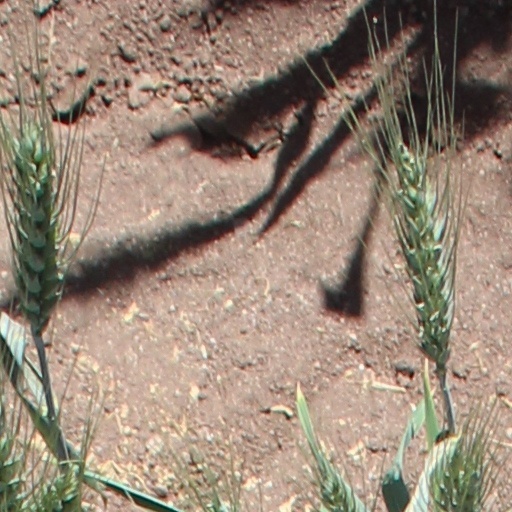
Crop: wheat